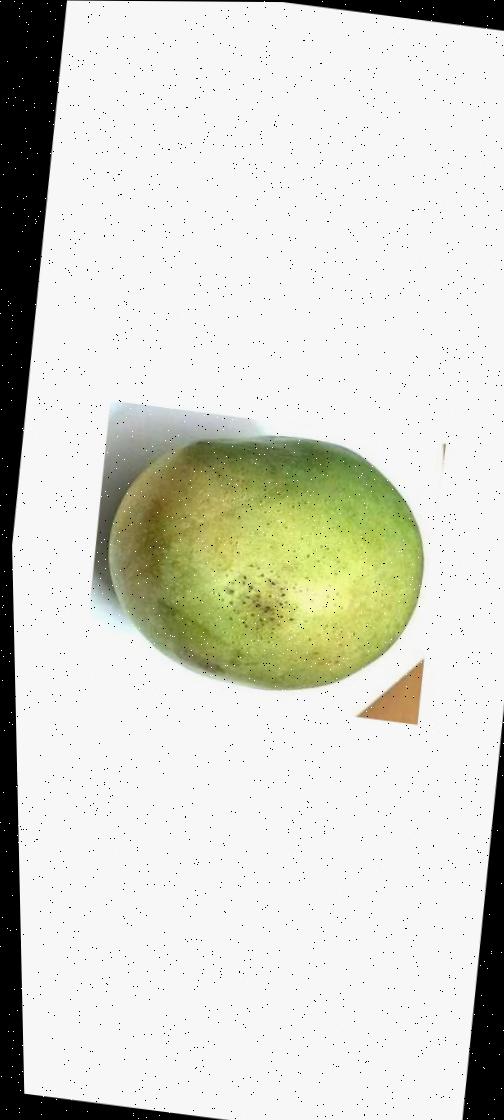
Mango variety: Fazli Shurmai